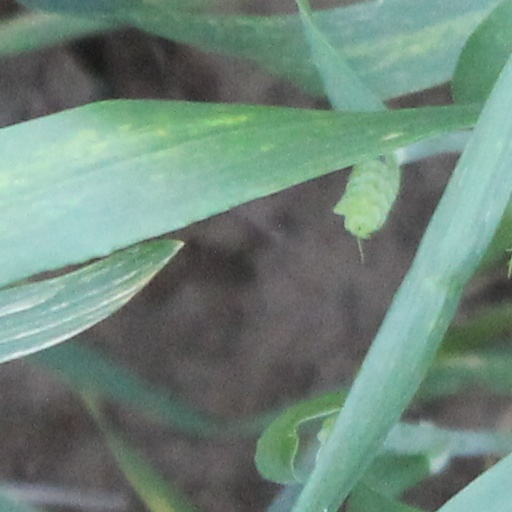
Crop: wheat